Dany Cotton

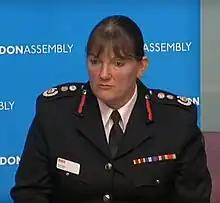
Commissioner Cotton being questioned by the London Assembly in 2019

Danielle Amara "Dany" Cotton, (born 11 June 1969) is a British retired firefighter. From 2017–2019, she served as the commissioner of the London Fire Brigade and was the first woman to hold this position. She had previously been the director of safety and assurance at the London Fire Brigade.